Bennu

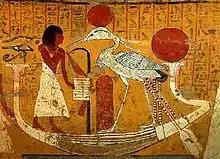
A depiction of Bennu with a sun disk on his head, from the tomb of Irynefer at Deir el-Medina

Like Atum and Ra, Bennu was probably worshipped in the deities' cult centre at Heliopolis. Bennu also appears on funerary scarab amulets as a symbol of rebirth.